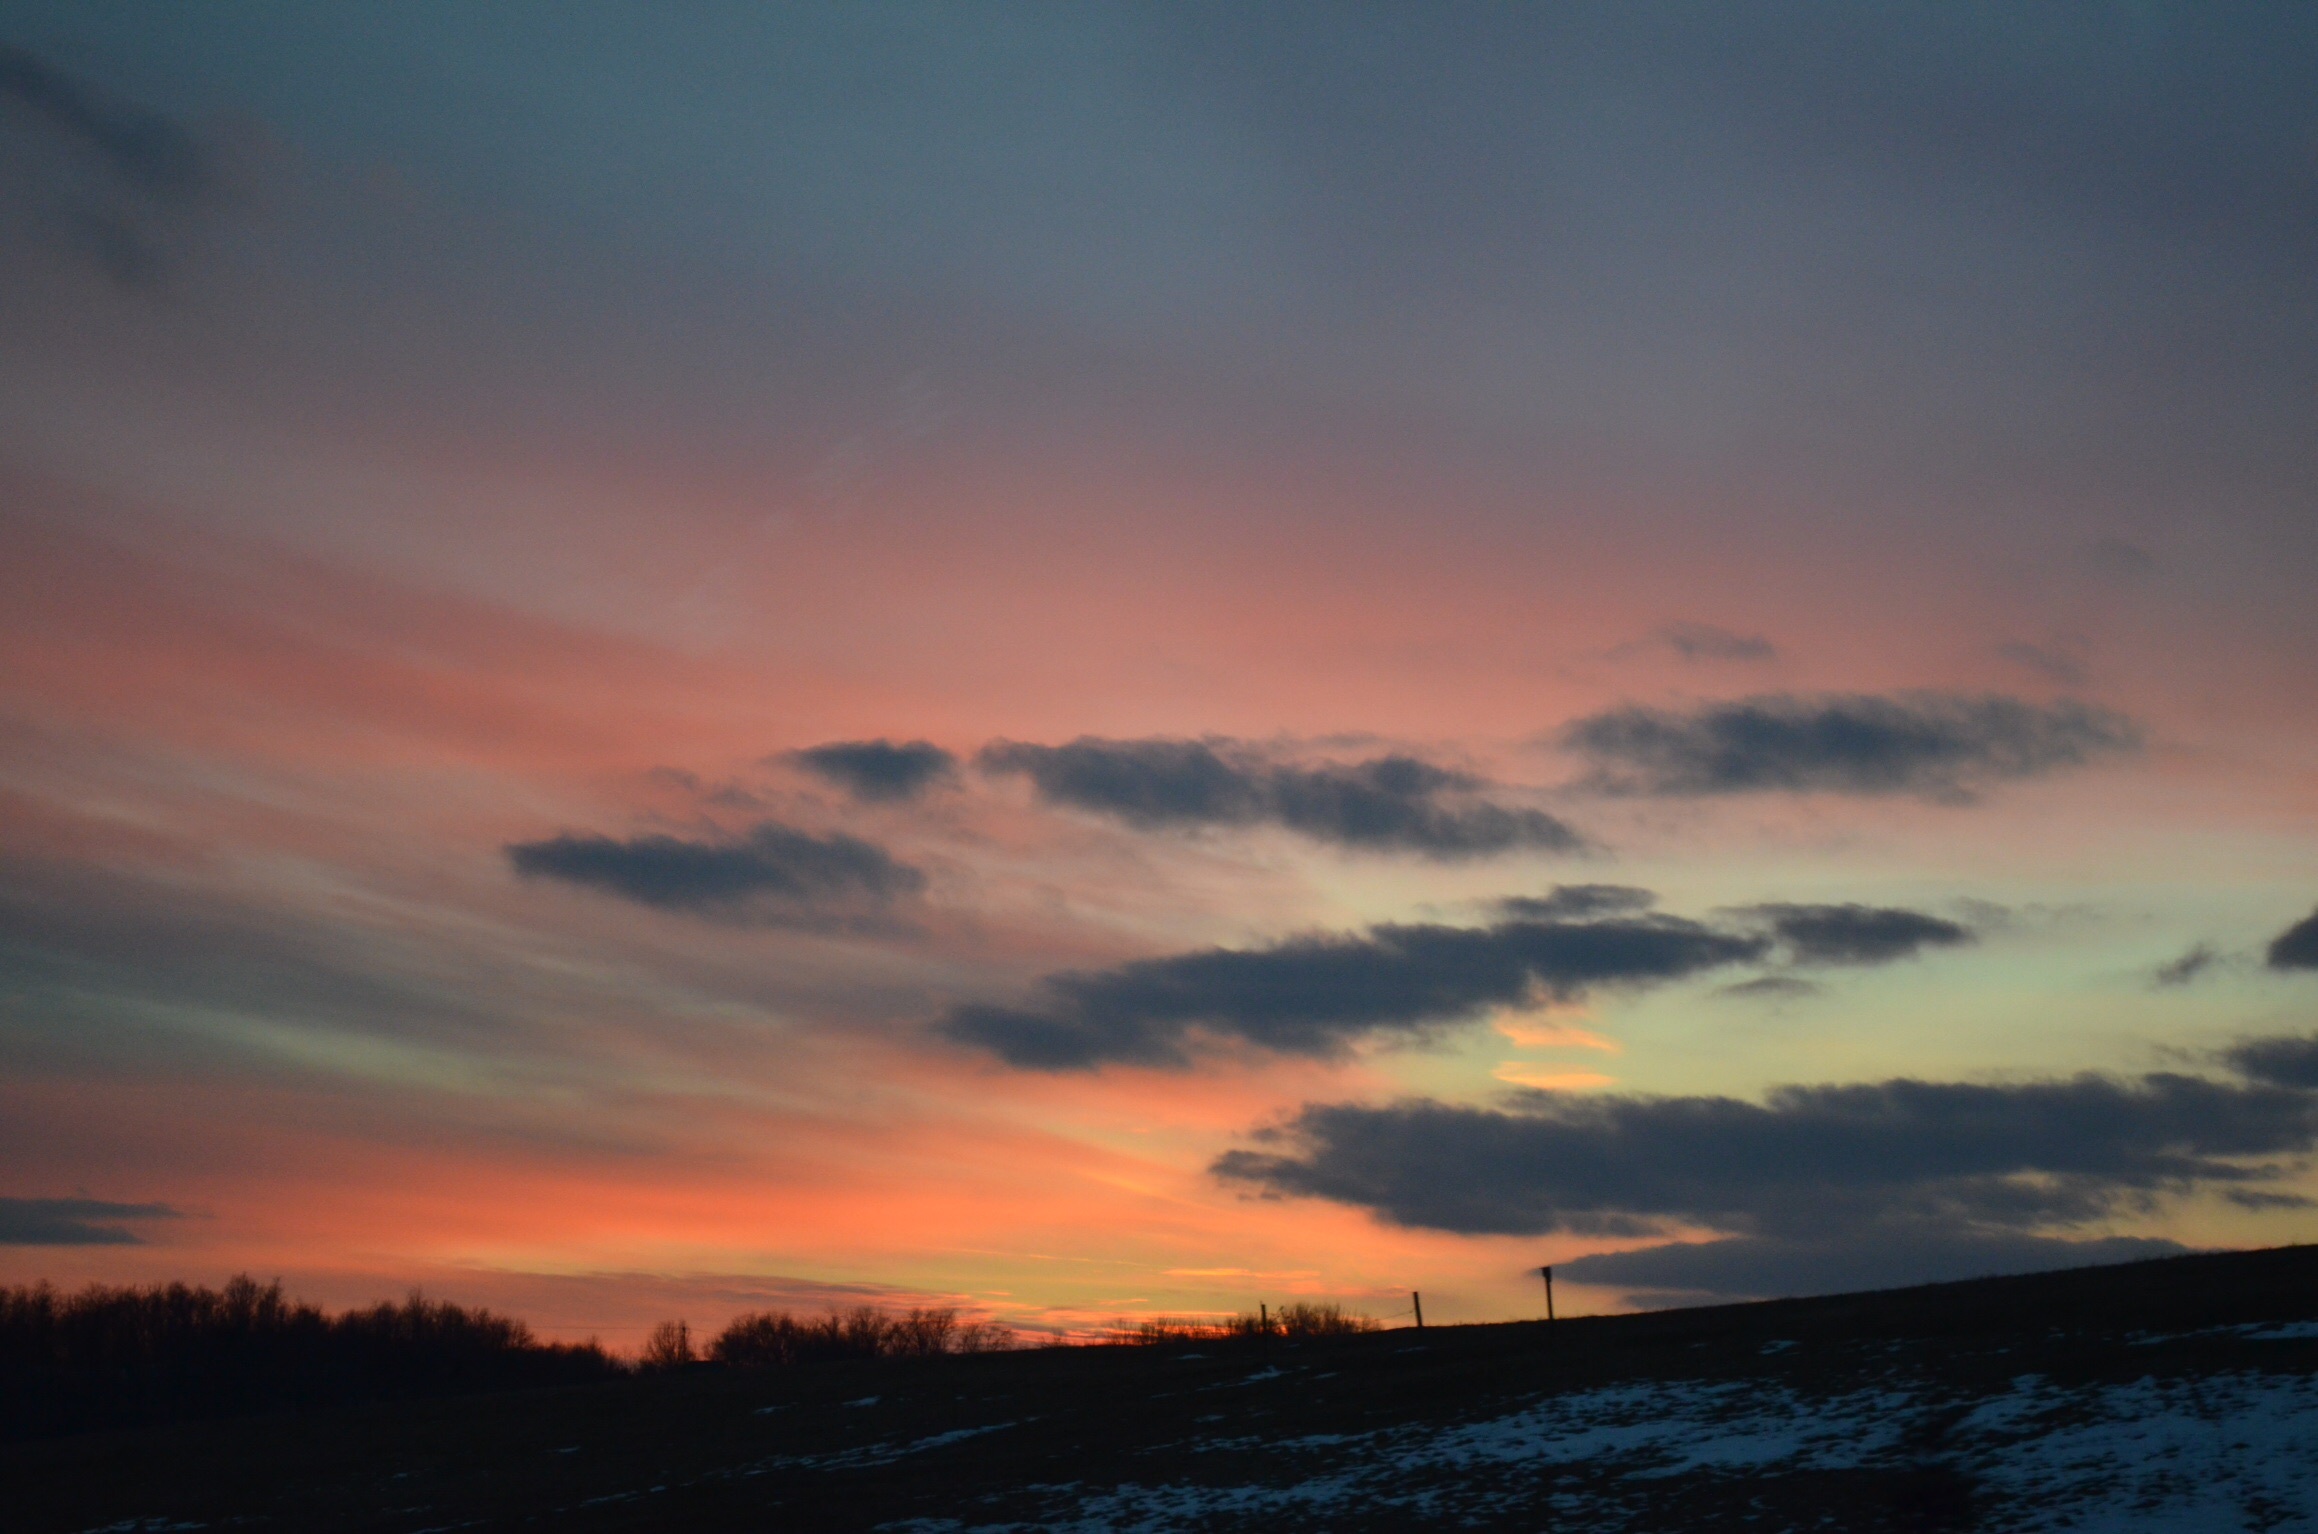
beach, sea, coast, ocean, horizon, cloud, sky, sun, sunrise, sunset, sunlight, morning, wave, dawn, atmosphere, dusk, evening, reflection, afterglow, meteorological phenomenon, wind wave, red sky at morning